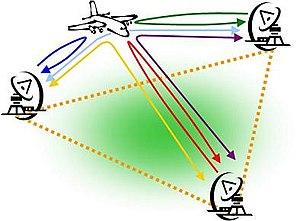
Un radar multistatique est un ensemble radar qui comporte au moins trois composants — par exemple, un récepteur et deux émetteurs, ou deux récepteurs et un émetteur, ou encore plusieurs émetteurs et plusieurs récepteurs pour sonder un espace commun. Il peut même n'être composé que de récepteurs, comme un radar passif, et utiliser les émissions électromagnétiques de sources ambiantes. C'est, en fait, une généralisation du radar bistatique avec un ou plusieurs récepteurs traitant les informations de un ou plusieurs émetteurs situés sur des positions différentes.